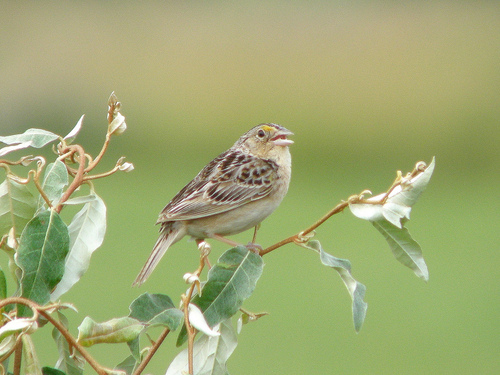
the bird has a black eyering and a small bill.
a light brown sparrow with dark brown wings and light brown wingbars.
this is a grey and brown bird with a small beak.
a small white and gray bird with a tan beak and chest.
a small brown bird with a light yellow eyebrow.
this bird has feathers that are brown and has a white belly
this small bird has a beige bill with a beige belly and light brown feet.
a small light and dark brown covered bird with some faded yellow on its superciliary and malar stripe.
this small bird has a very small, curved bill, a cream breast and belly, and light and dark brown wings.
a small brown bird, with a darker back and wings, and a short bill.
Species: Grasshopper Sparrow